Education in Mizoram

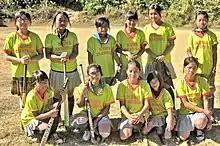
Students of Nuchhungi English Medium School Hnahthial at Lunglei in Mizoram

Education in Mizoram consists of a diverse array of formal education systems ranging from elementary to university, from training institution to technical courses. The Government of India imposes mandatory education at least up to the basic level. For this public schools are made free of fees, and provided with free textbooks and school lunch.